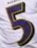
Number: 5